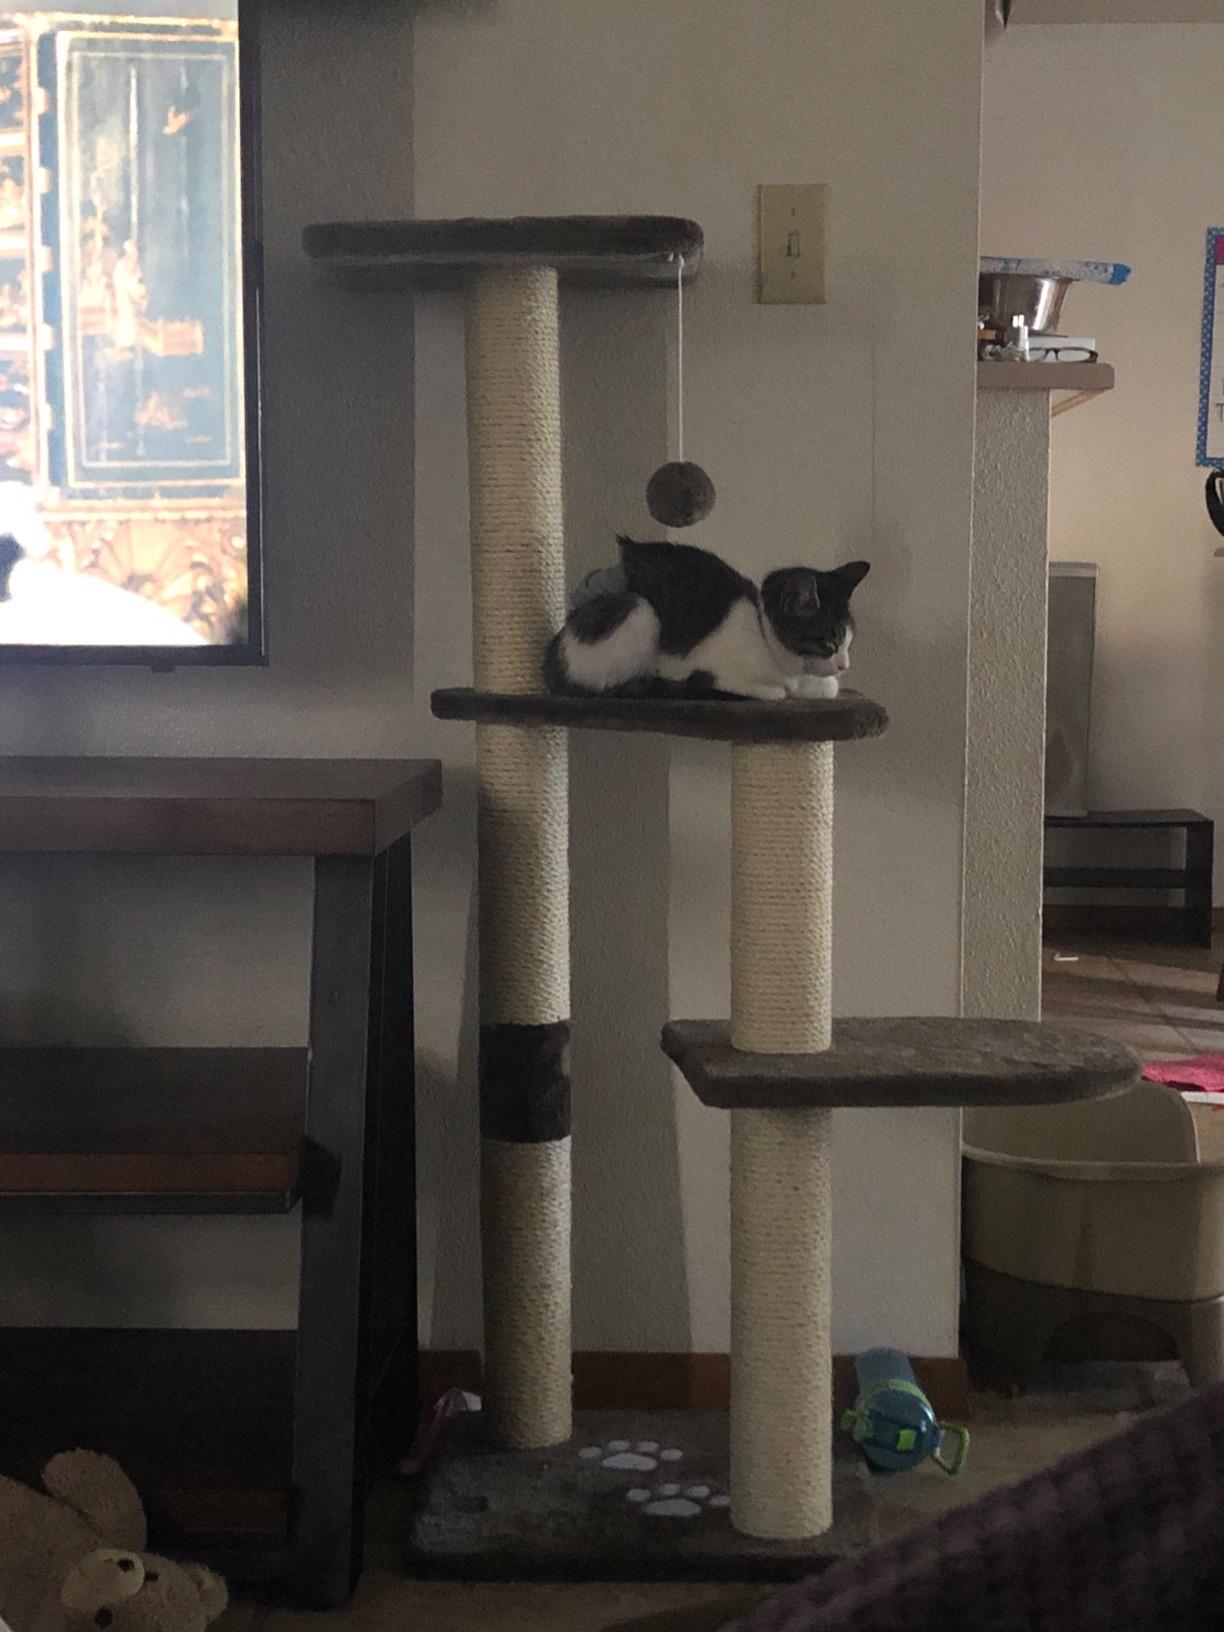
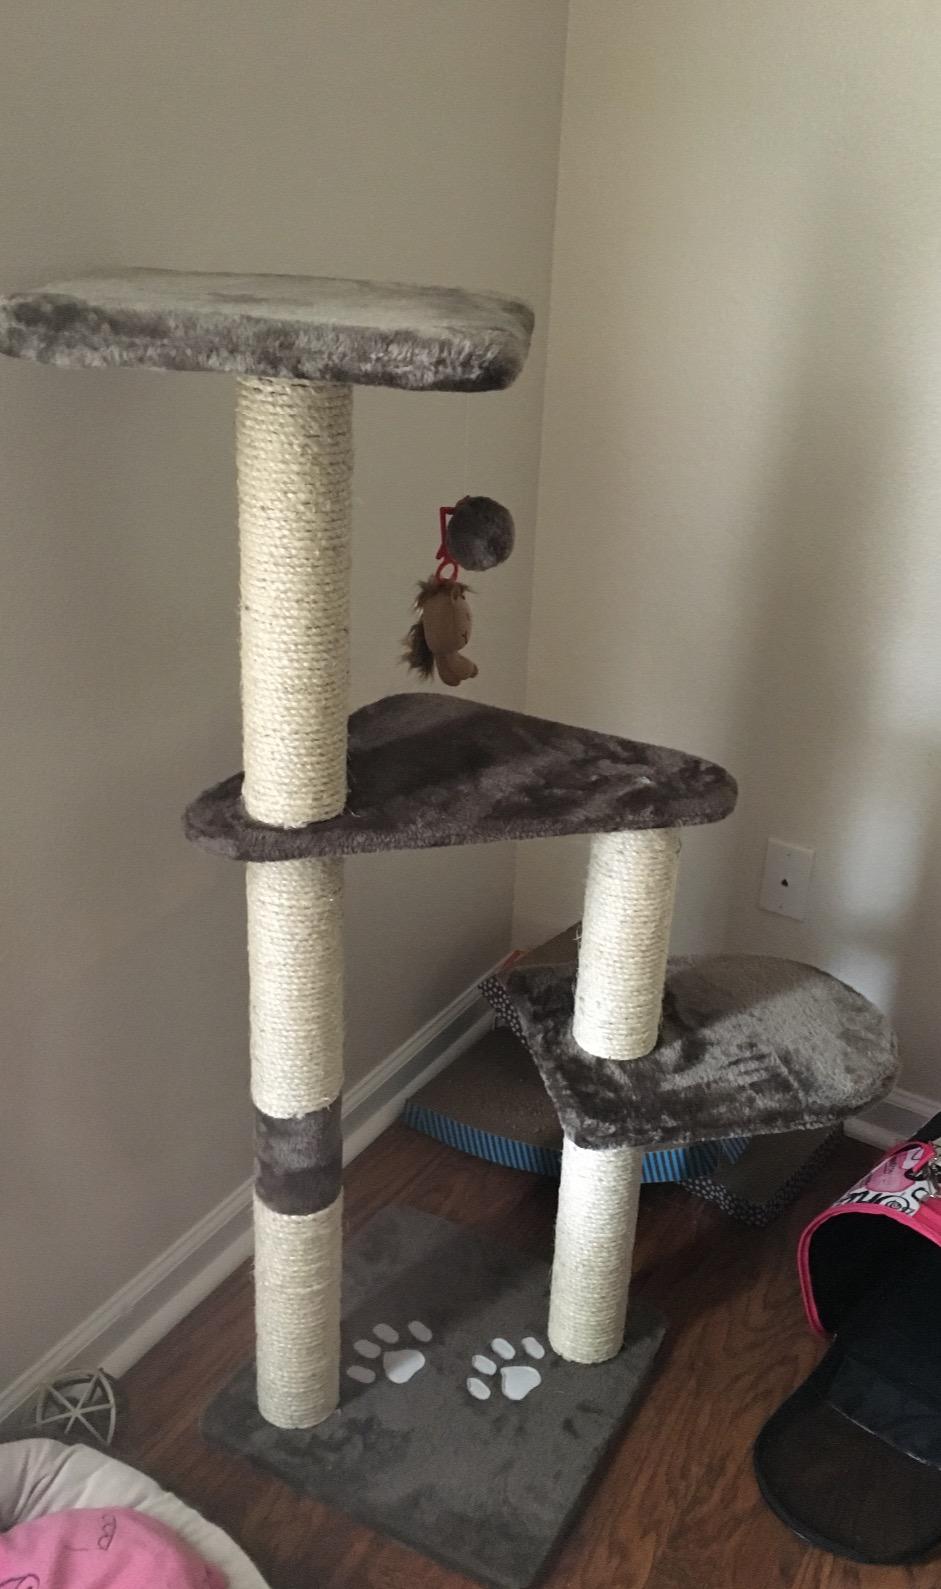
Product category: items_cat tree
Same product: yes